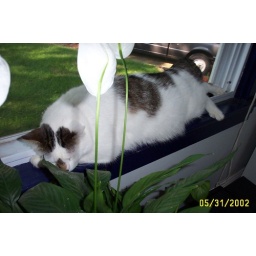
sleeping in window